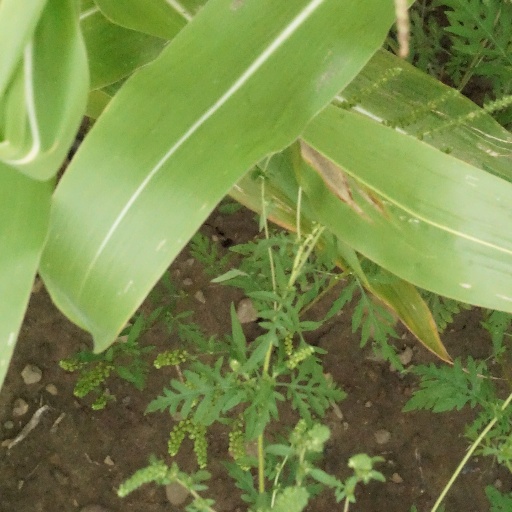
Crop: maize; corn